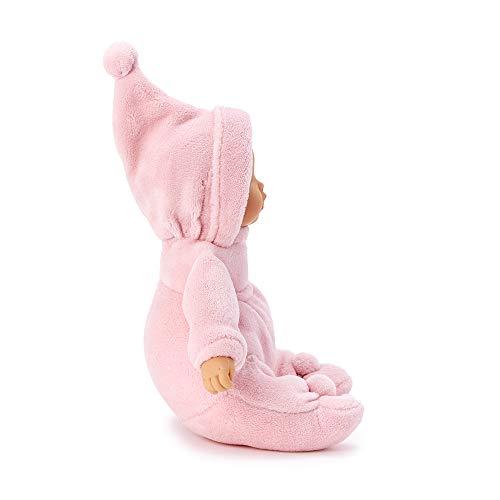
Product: My First Baby Powder Pink - Madame Alexander
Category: Toys & Games | Dolls & Accessories | Dolls
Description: The pink fuzzy sleeper makes this doll perfect for snuggling.
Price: $29.99
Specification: ProductDimensions:8x6.5x0.9inches|ItemWeight:14.1ounces|ShippingWeight:14.1ounces(Viewshippingratesandpolicies)|DomesticShipping:Currently,itemcanbeshippedonlywithintheU.S.andtoAPO/FPOaddresses.ForAPO/FPOshipments,pleasecheckwiththemanufacturerregardingwarrantyandsupportissues.|InternationalShipping:ThisitemcanbeshippedtoselectcountriesoutsideoftheU.S.LearnMore|ASIN:B000S1CF4U|Itemmodelnumber:46670|Manufacturerrecommendedage:0-3years|Discontinuedbymanufacturer:Yes